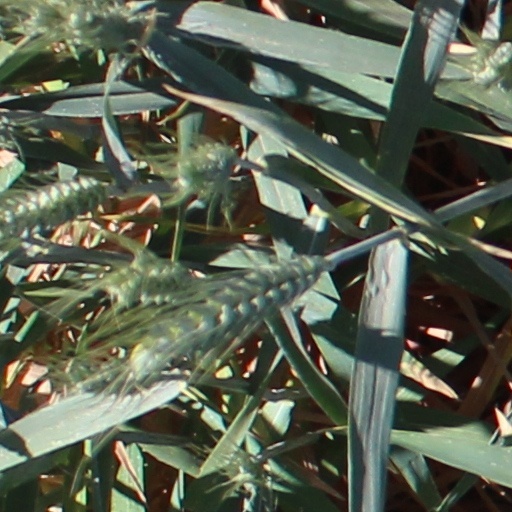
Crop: wheat